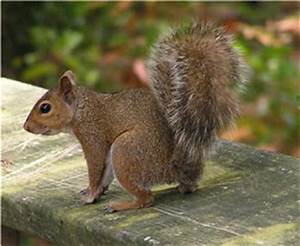
Label: scoiattolo